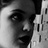
Emotion: surprise